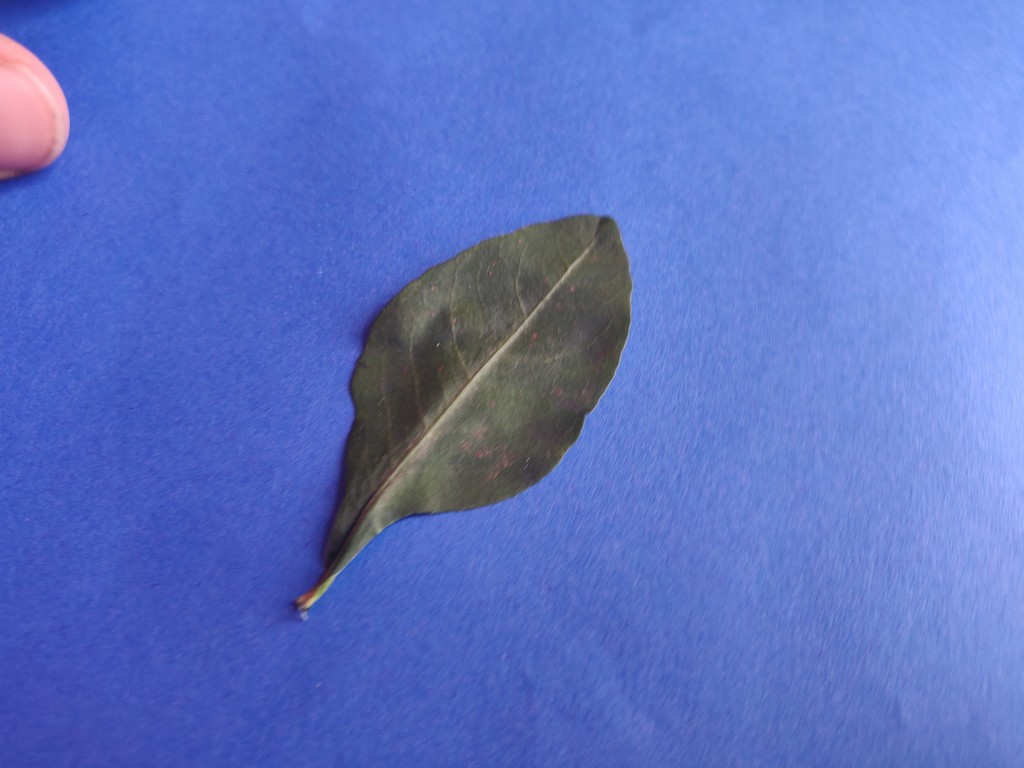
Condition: Healthy
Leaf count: single
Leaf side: front